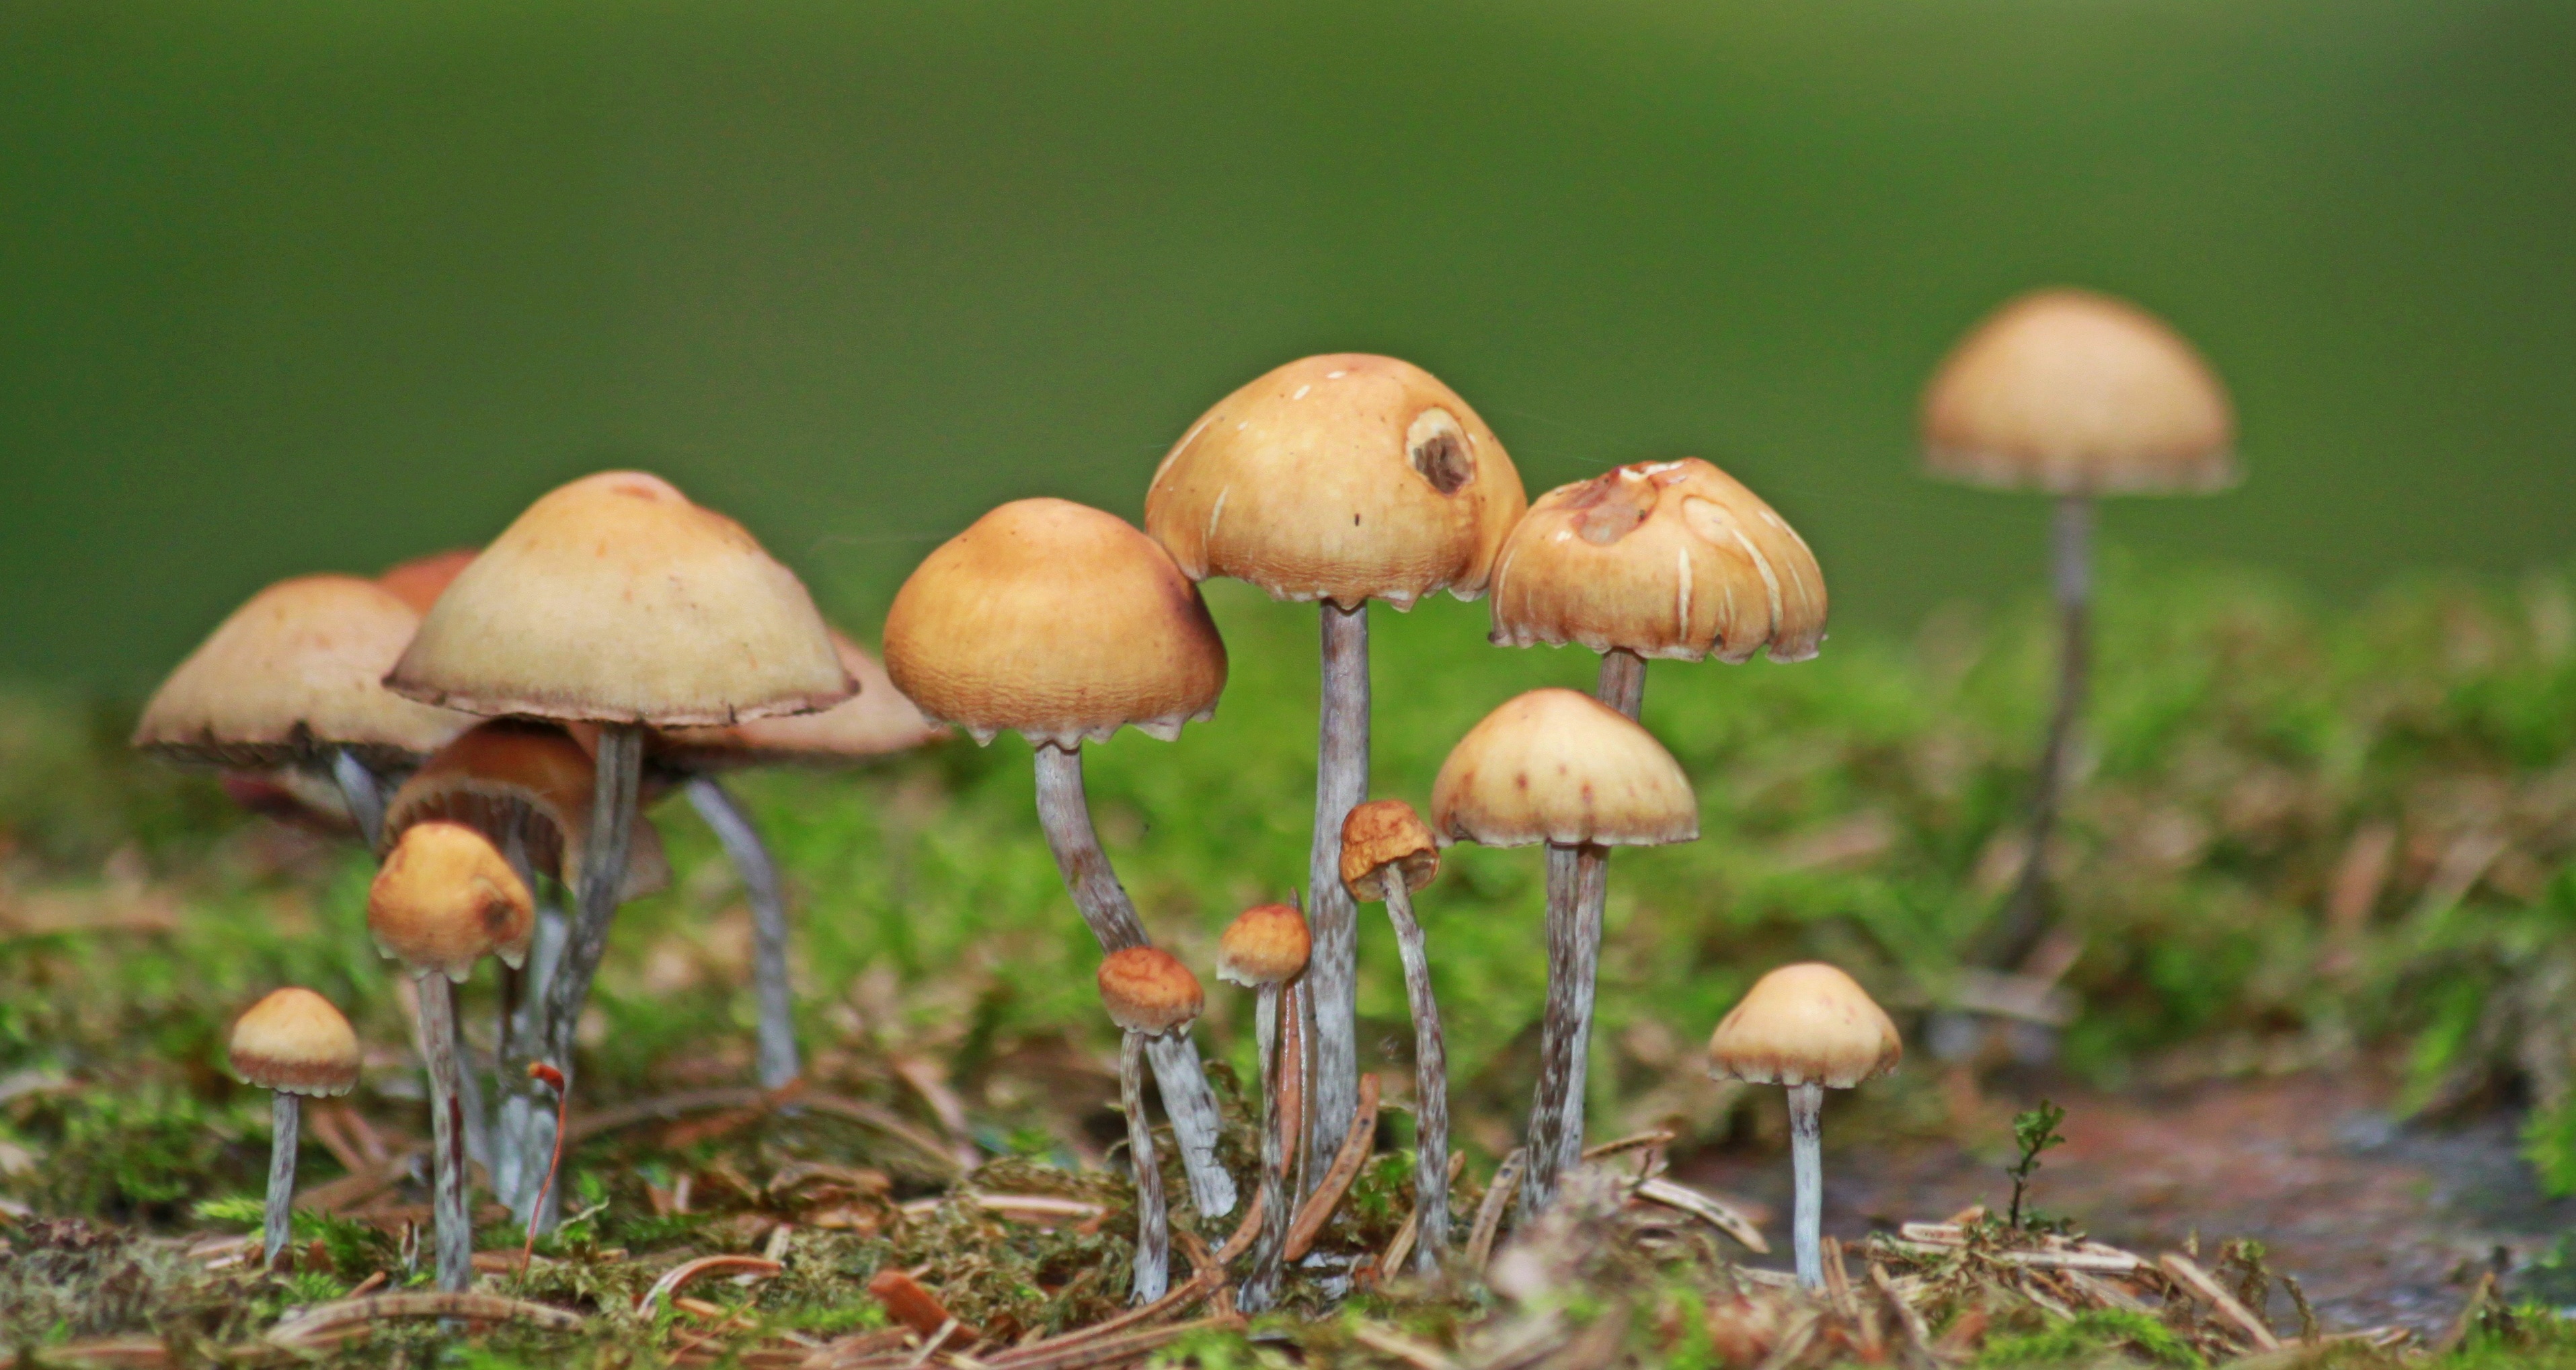
nature, forest, plant, moss, green, macro, autumn, botany, mushroom, close, flora, fauna, forest floor, fungus, mushrooms, woodland, agaric, bolete, agaricus, macro photography, forest plant, edible mushroom, natural environment, medicinal mushroom, agaricomycetes, agaricaceae, champignon mushroom, penny bun